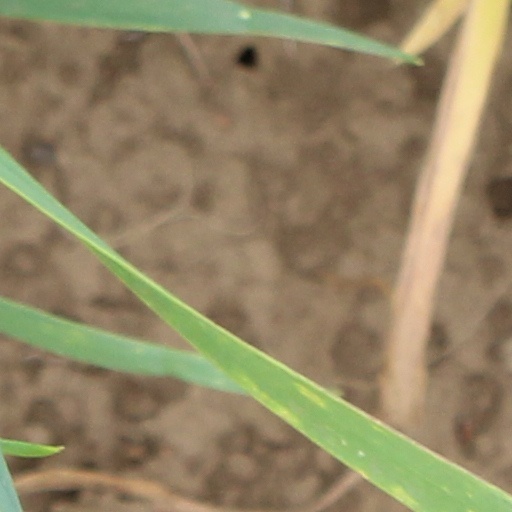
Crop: wheat